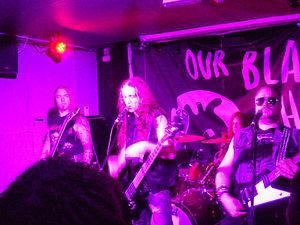
Aura Noir est un groupe de black et thrash metal norvégien, originaire de Kolbotn. Il est formé par Carl-Michael Eide à la fin de 1995 à la suite de l'enregistrement de la démo Towers of Limbs and Fever.